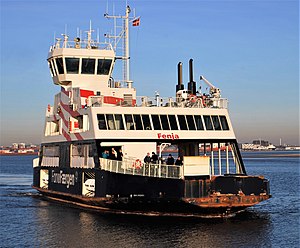
Fanølinjen
M/F Fenja
FanøLinjen er færgeforbindelsen imellem Fanø og Esbjerg. Ruten drives af rederiet Molslinjen.